The Life and Death of a Porno Gang

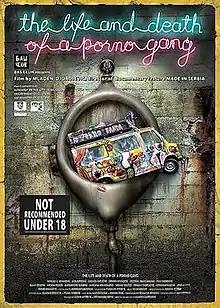

The Life and Death of a Porno Gang is a 2009 Serbian exploitation horror film following a group of travelling sex show performers and pornographic filmmakers who are lured into making snuff films.